Imperium (1990 video game)

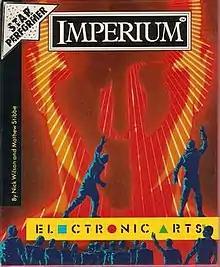

Imperium is a 4X strategy video game published by Electronic Arts in 1990 for the Amiga, Atari ST, and DOS.